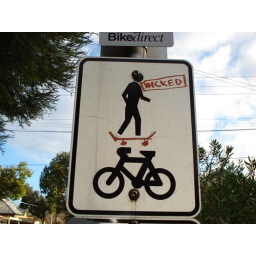
A sign on the start of the Linear bike track (Torrens) near my house. Obviously skate board riders use the track!